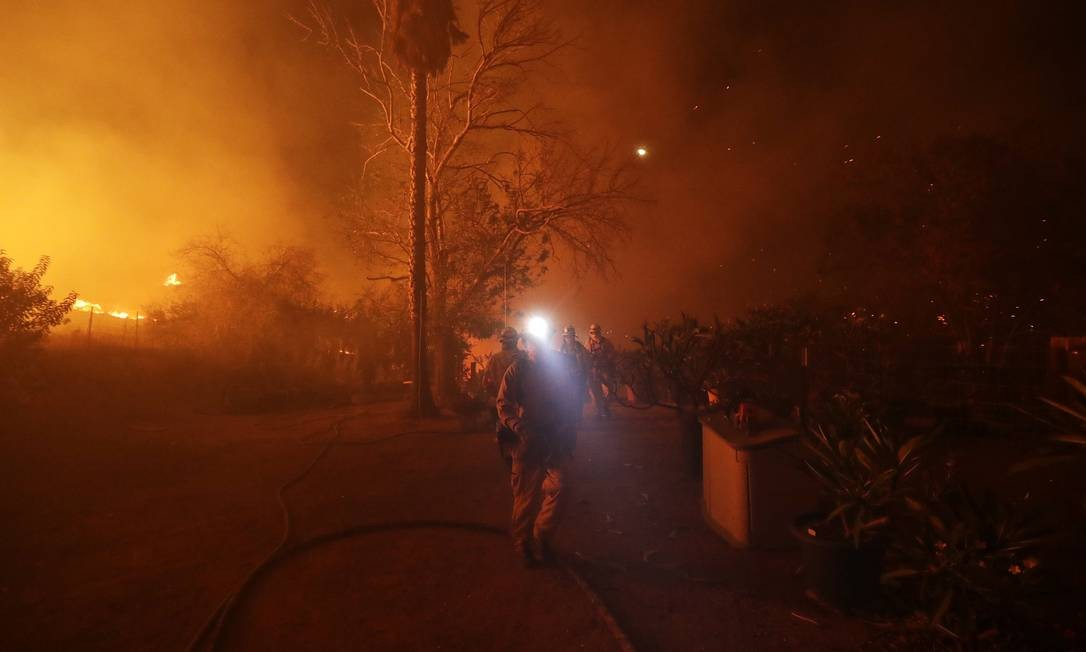
Fire: yes
Smoke: yes